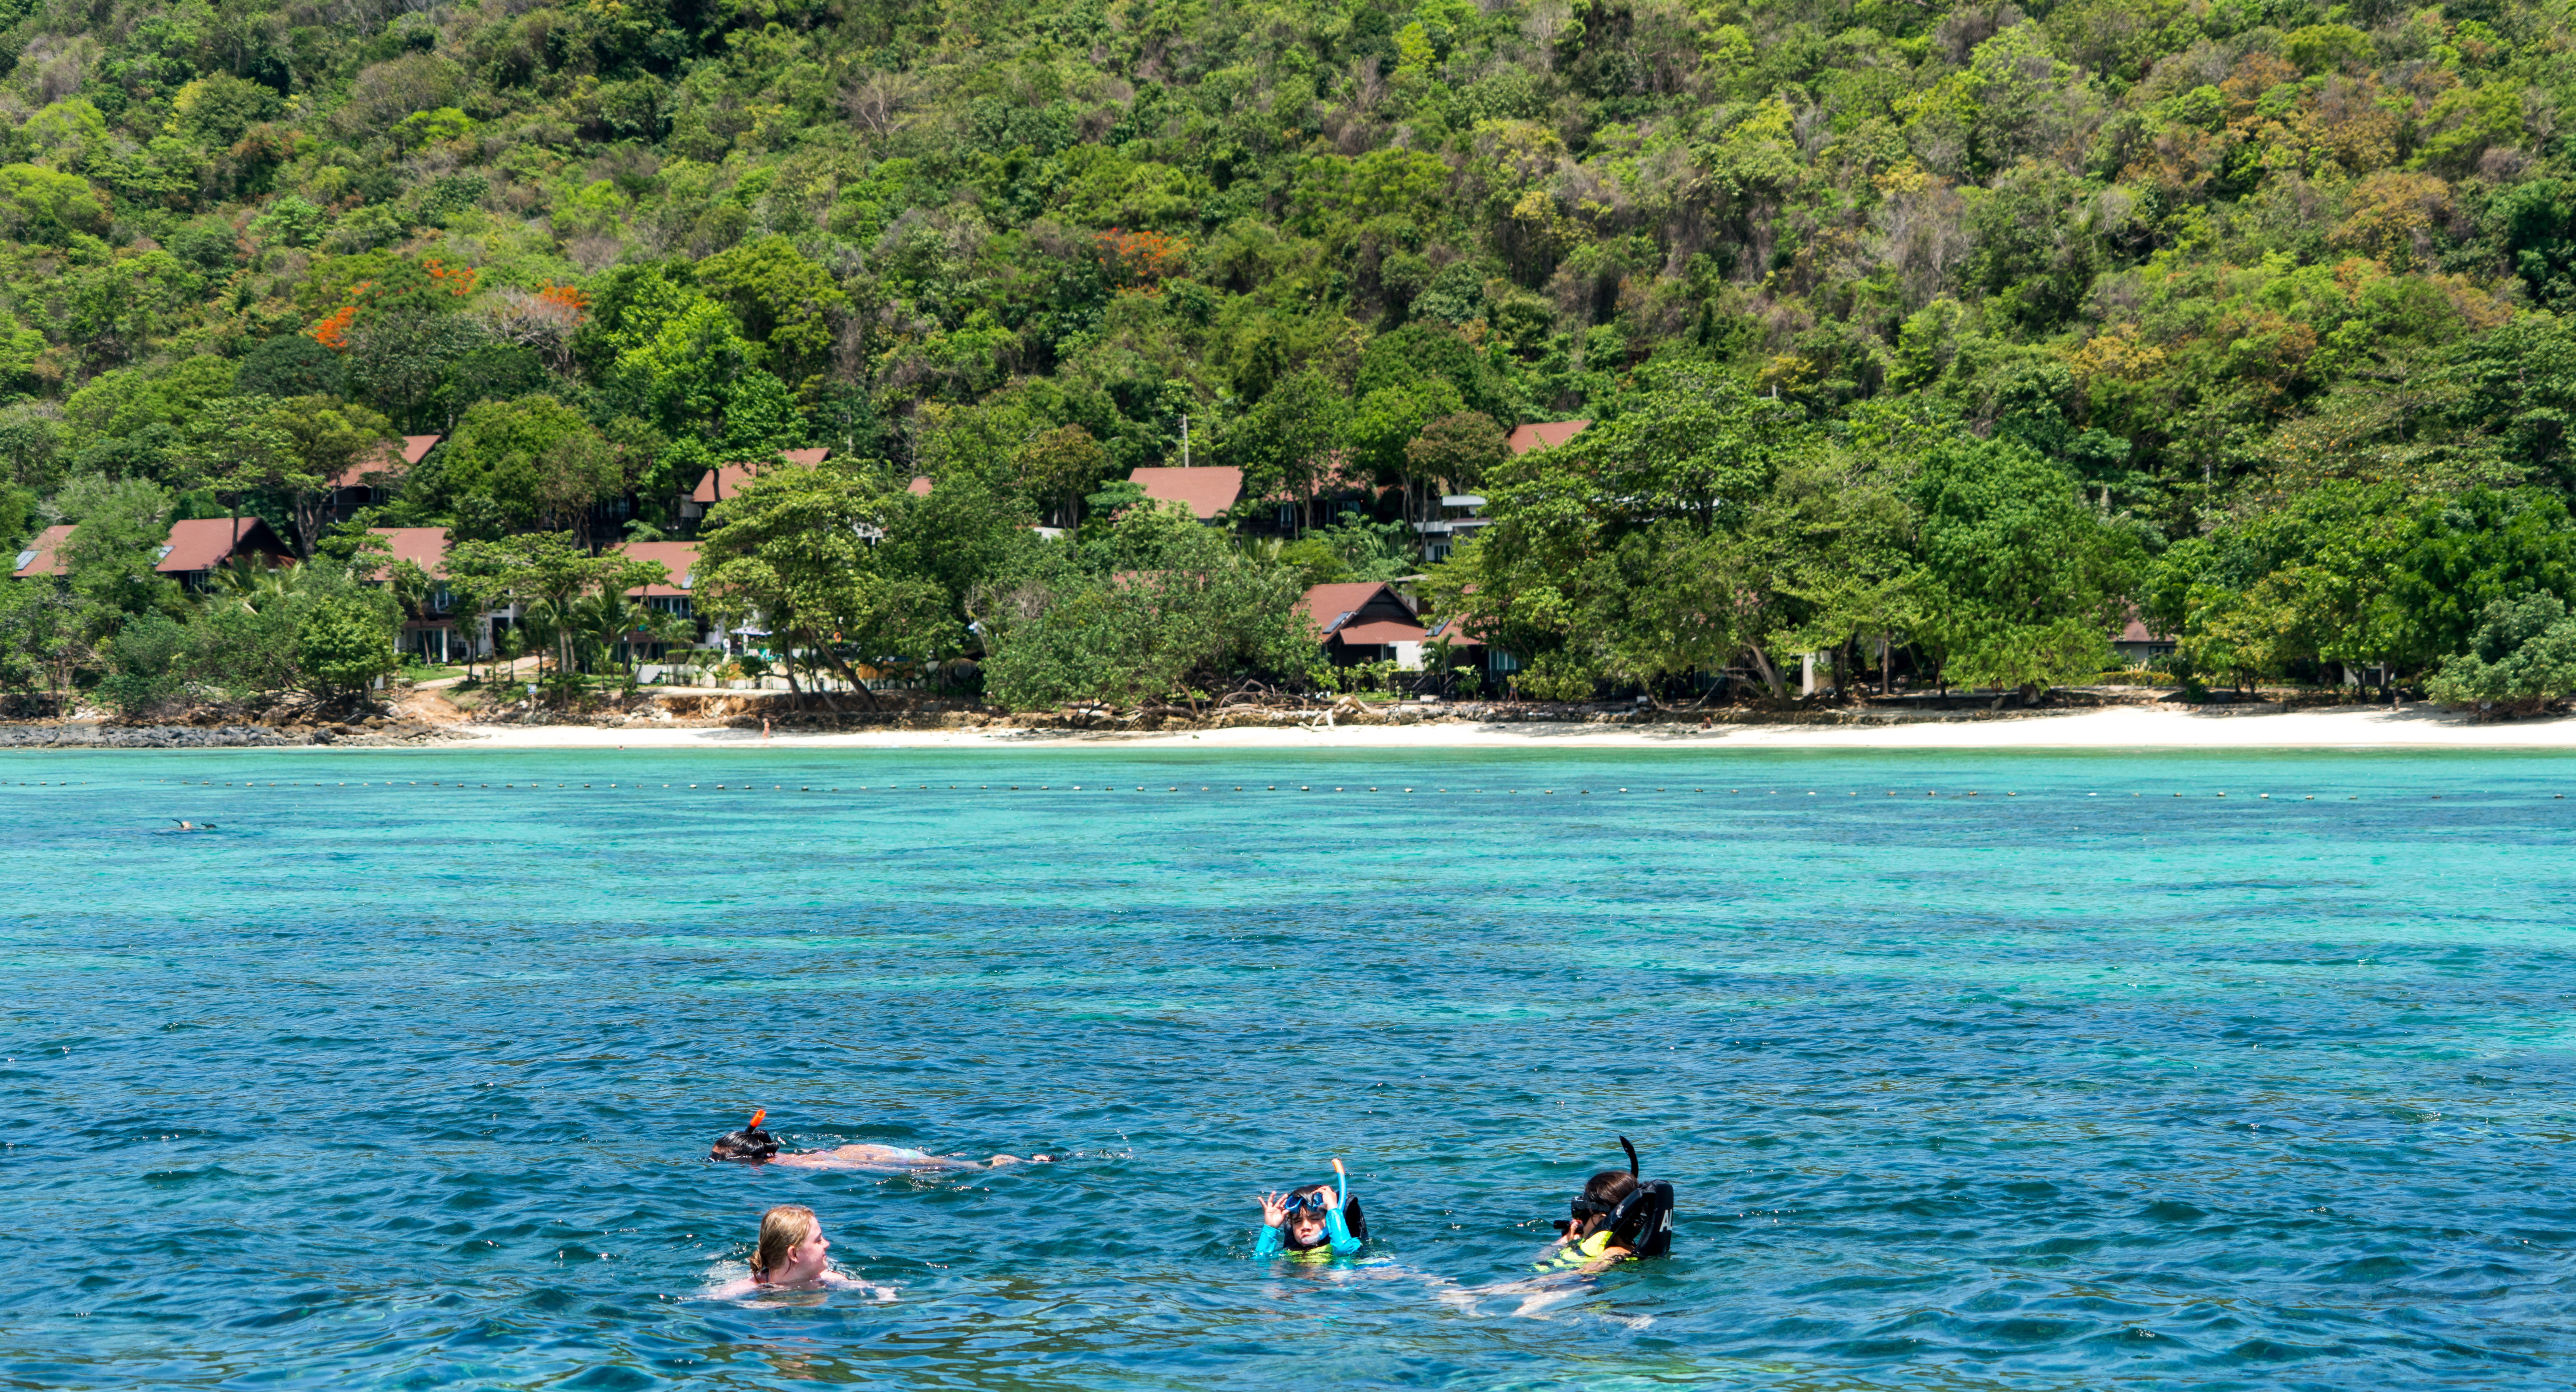
beach, landscape, sea, water, nature, outdoor, ocean, person, people, sky, summer, vacation, travel, swimming pool, tropical, scenery, holiday, lagoon, bay, island, tourism, leisure, thailand, rocks, sunny, clouds, boating, mountains, caribbean, snorkeling, phuket, phi phi island tour